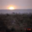
Label: plain